Question: Please indicate a possible affordance area of the batting glove that can be used for holding a baseball bat.
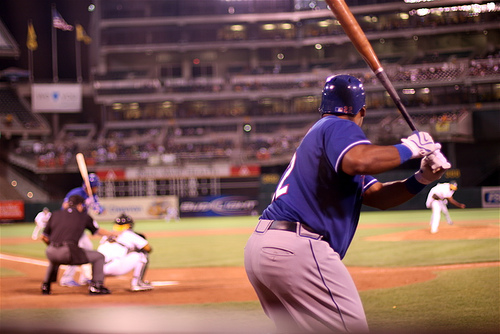
Answer: [397.5, 124, 460.5, 184]